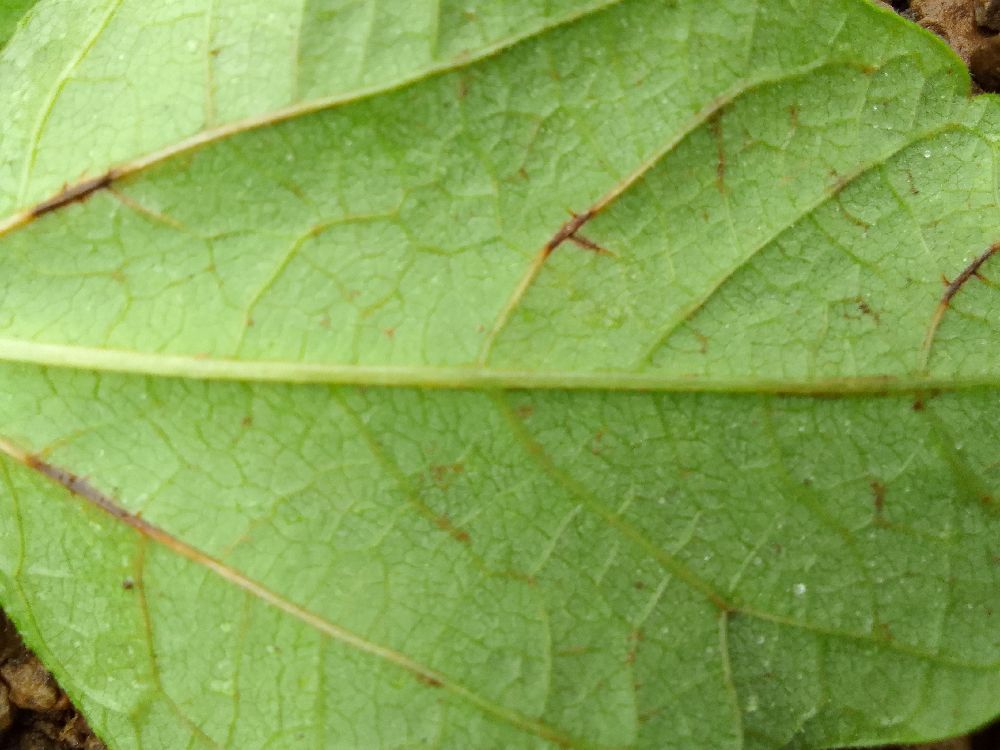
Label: anthracnose